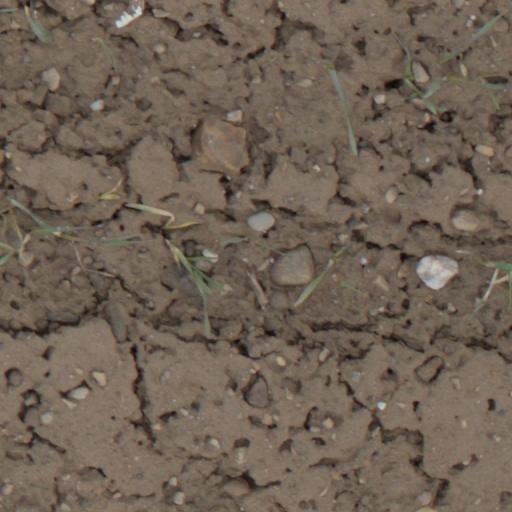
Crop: wheat